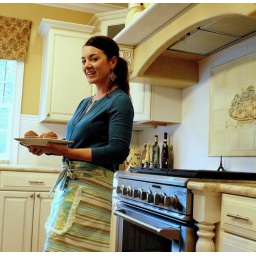
centsational girl in kitchen